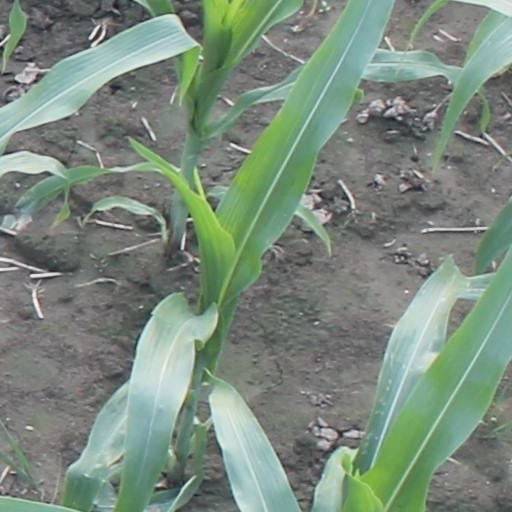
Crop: maize; corn